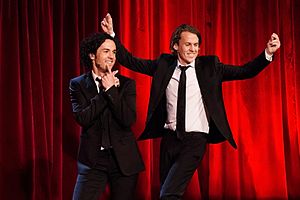
Ylvis
Ylvis
Ylvis er en norsk komikerduo bestående af brødrene Bård og Vegard Ylvisåker. Brødrene kommer fra Sogn men voksede op i Bergen og Afrika.